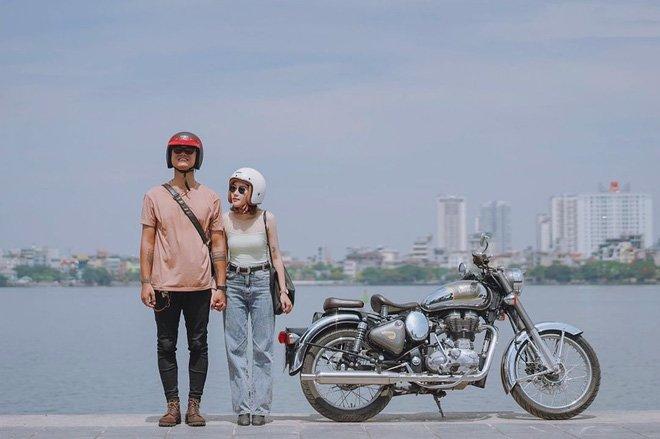
có một chiếc xe máy xuất hiện ở một bên của cặp đôi